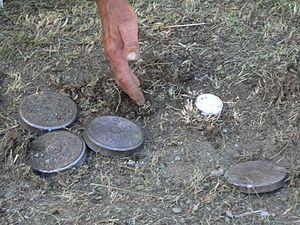
Le Palet valdôtain est un jeu qui fait partie des sport traditionnels de la Vallée d'Aoste, avec le tsan, la rebatta et le fiolet. Il est protégé en tant que tel par la « Fédérachon Esport de Nohtra Téra » et, depuis 1975, par l' « Asosiachon Valdohténa Joà di Palet », qui est aussi l'organisatrice des championnats après de nombreuses années de spontanéité. Il s'agit d'un jeu de précision, une des nombreuses variantes des jeux de palets largement répandus en Europe depuis l'Antiquité.